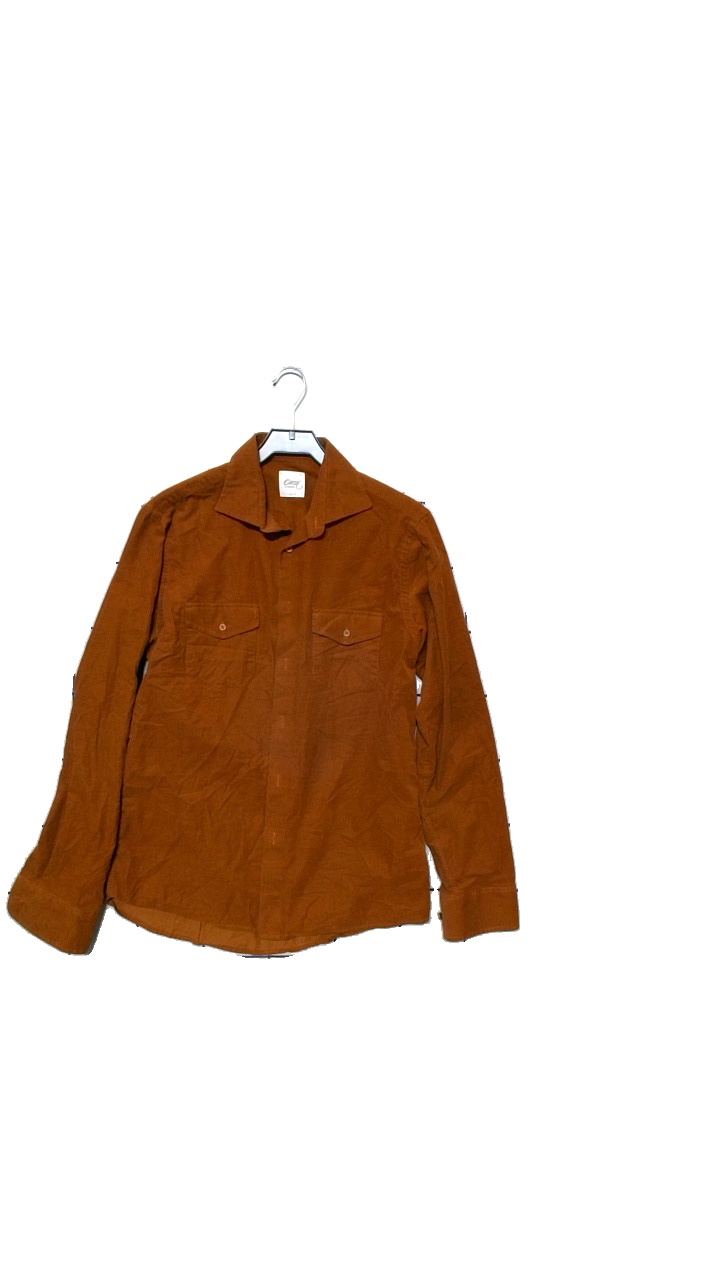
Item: Shirt (Men)
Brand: Oscar Of Sweden
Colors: Brown
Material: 100% cotton
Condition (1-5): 5
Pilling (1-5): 5
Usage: Reuse
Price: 100-150